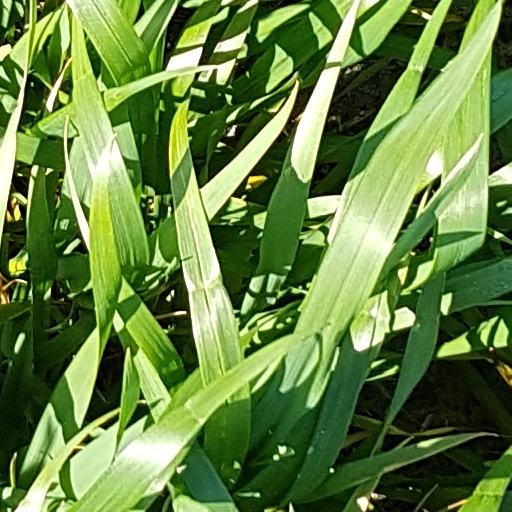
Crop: wheat